Bin bag

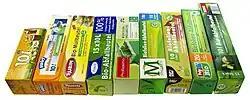
Garbage bags made from bioplastics and other biodegradable plastics

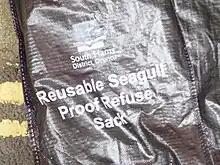
A bin bag designed to resist vermin. United Kingdom

Oxo-biodegradable plastic bags have the same strength as ordinary plastic and cost slightly more. They will degrade then biodegrade if they get into the open environment, but they can be recycled if collected during their useful life. They are designed so that they will not degrade deep in landfills and will not, therefore, generate methane. Oxo-biodegradable plastic does not degrade quickly in low temperature "windrow" composting, but it is suitable for "in-vessel" composting at the higher temperatures required by the animal by-products regulations. Oxo-biodegradable plastic is bio-assimilated by the same bacteria and fungi, which transform natural material such as twigs and leaves to cell biomass, like lignocellulosic materials. Oxo-biodegradable plastic is designed to degrade initially by a process that includes both photo-oxidation and thermo-oxidation, so it can degrade in the dark. Resin identification code 7 is applicable to biodegradable plastics.